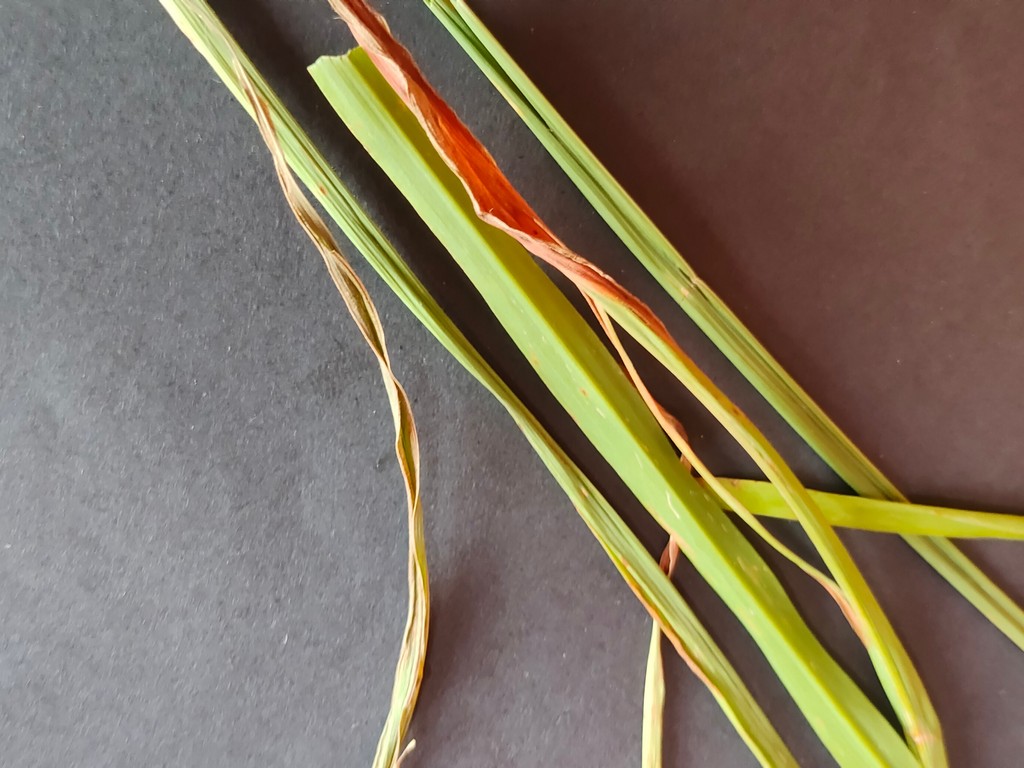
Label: Unhealthy